Rapid Redux

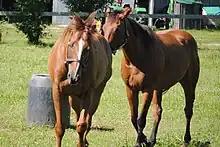
Rapid Redux (left) at Old Friends Equine

Rapid Redux (foaled in Kentucky on February 24, 2006) is an American Thoroughbred racehorse who set an American record with 22 consecutive wins in 2012. The winter-born gelding was his sire Pleasantly Perfect's first runner.